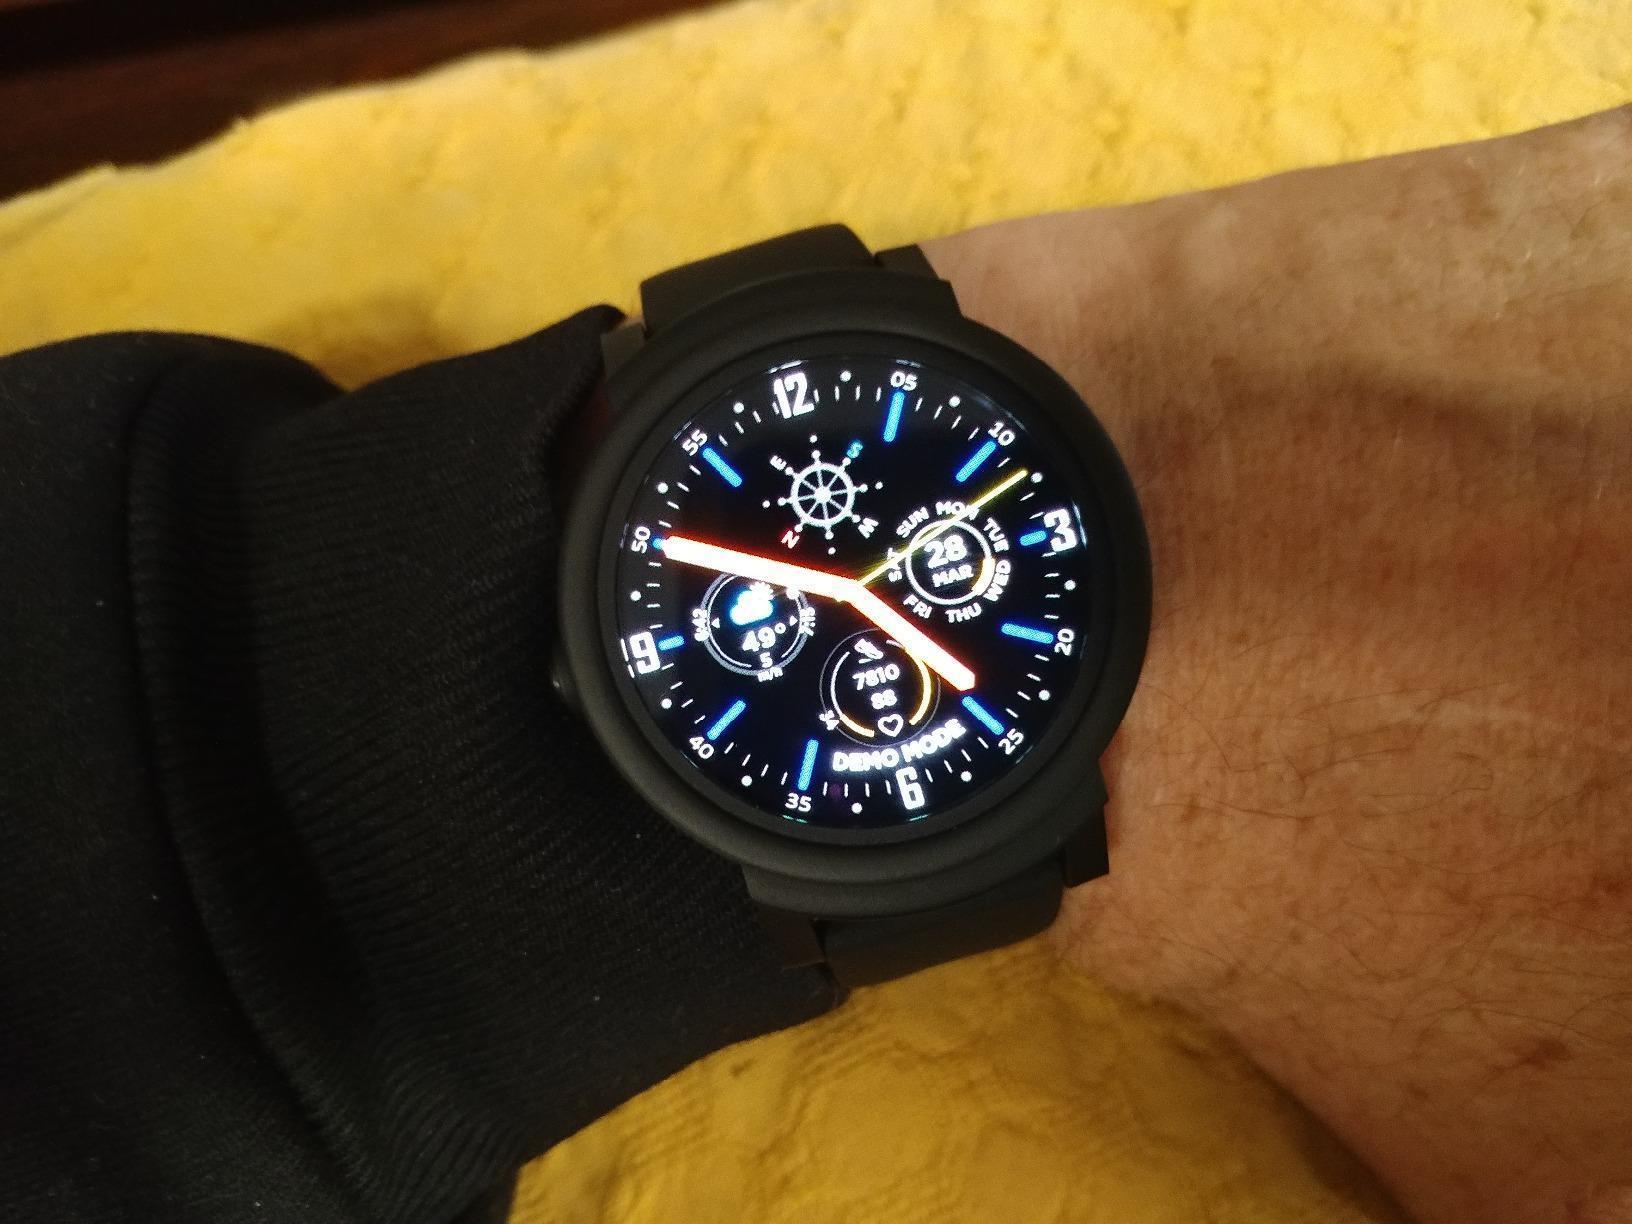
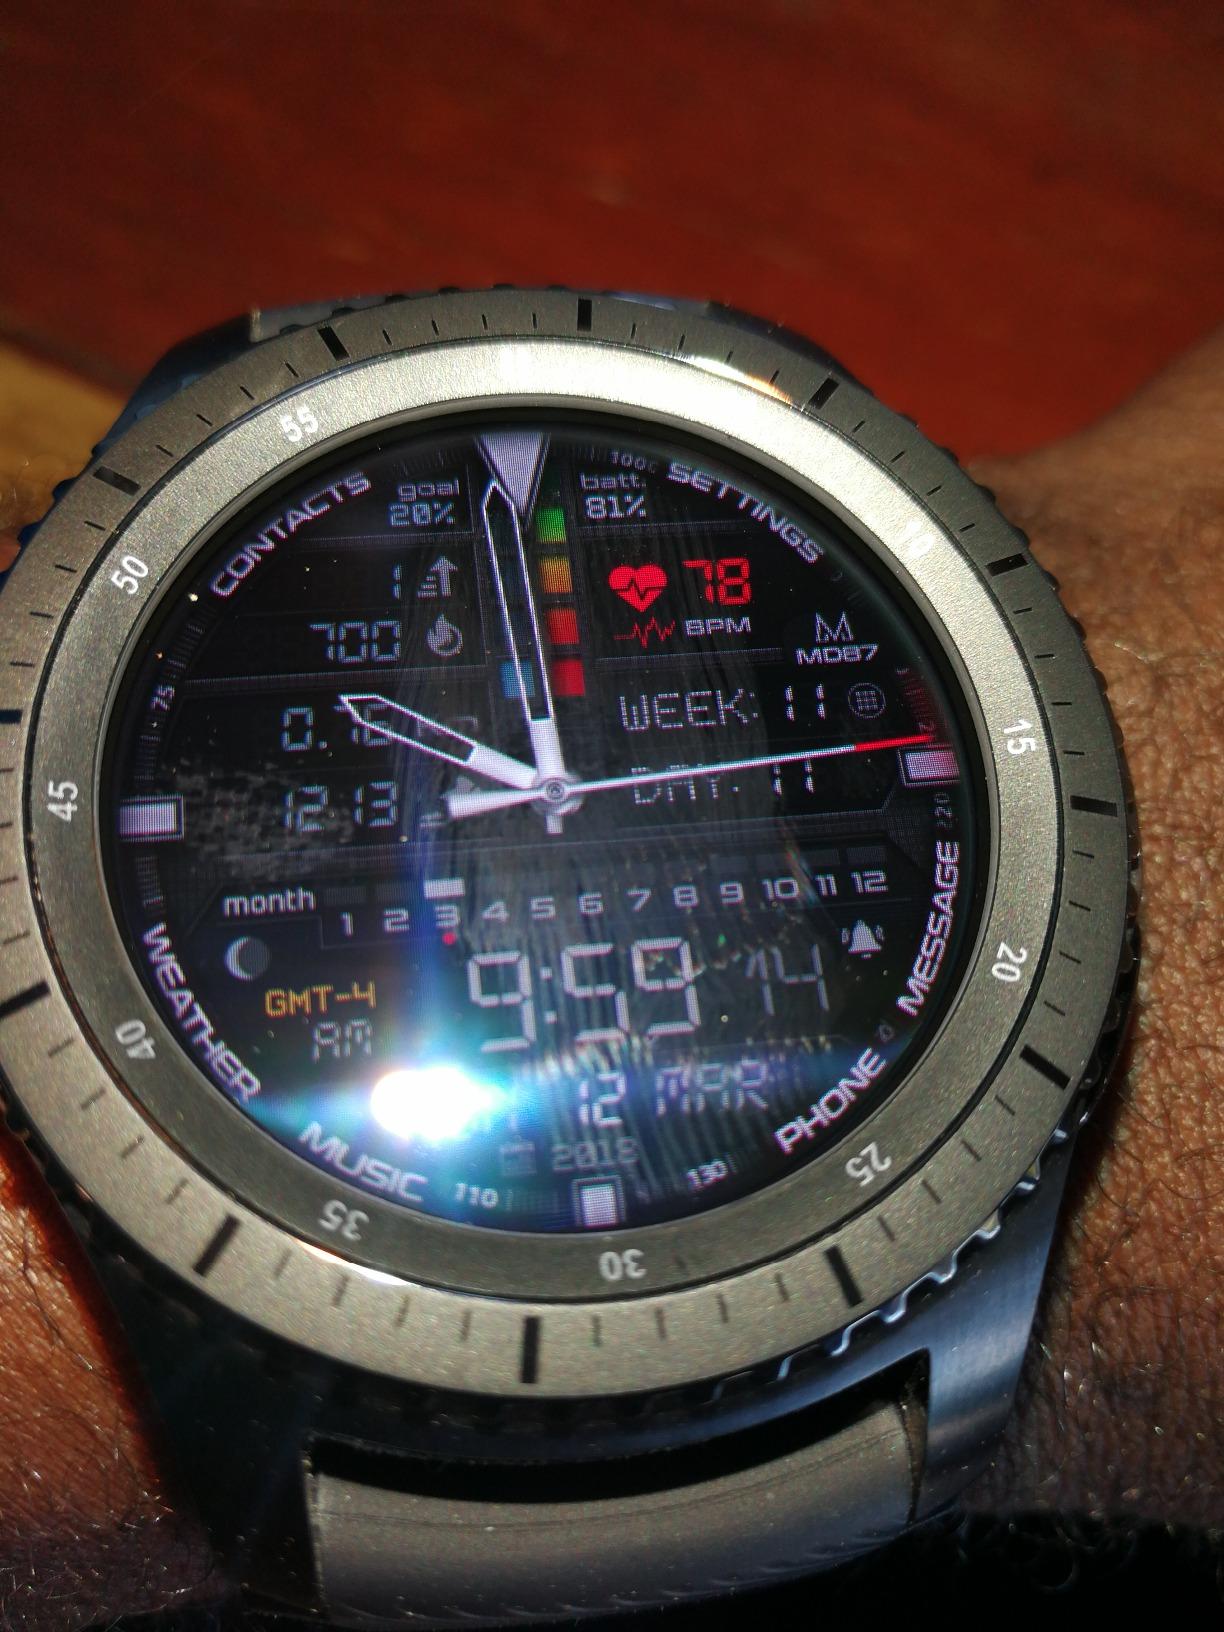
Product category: smartwatch
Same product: no